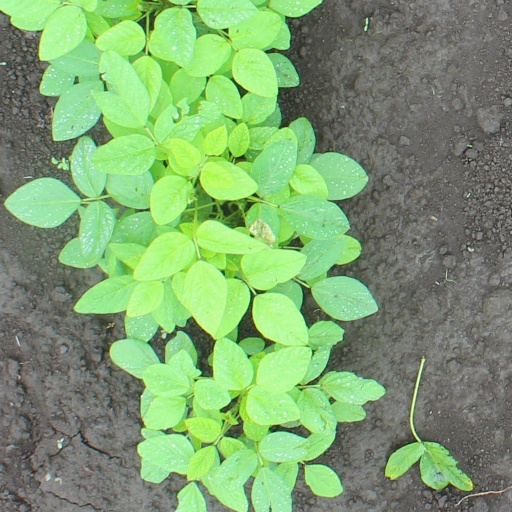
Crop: soybean